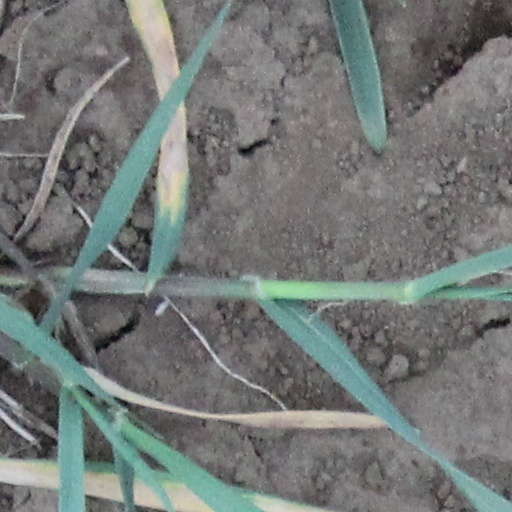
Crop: wheat